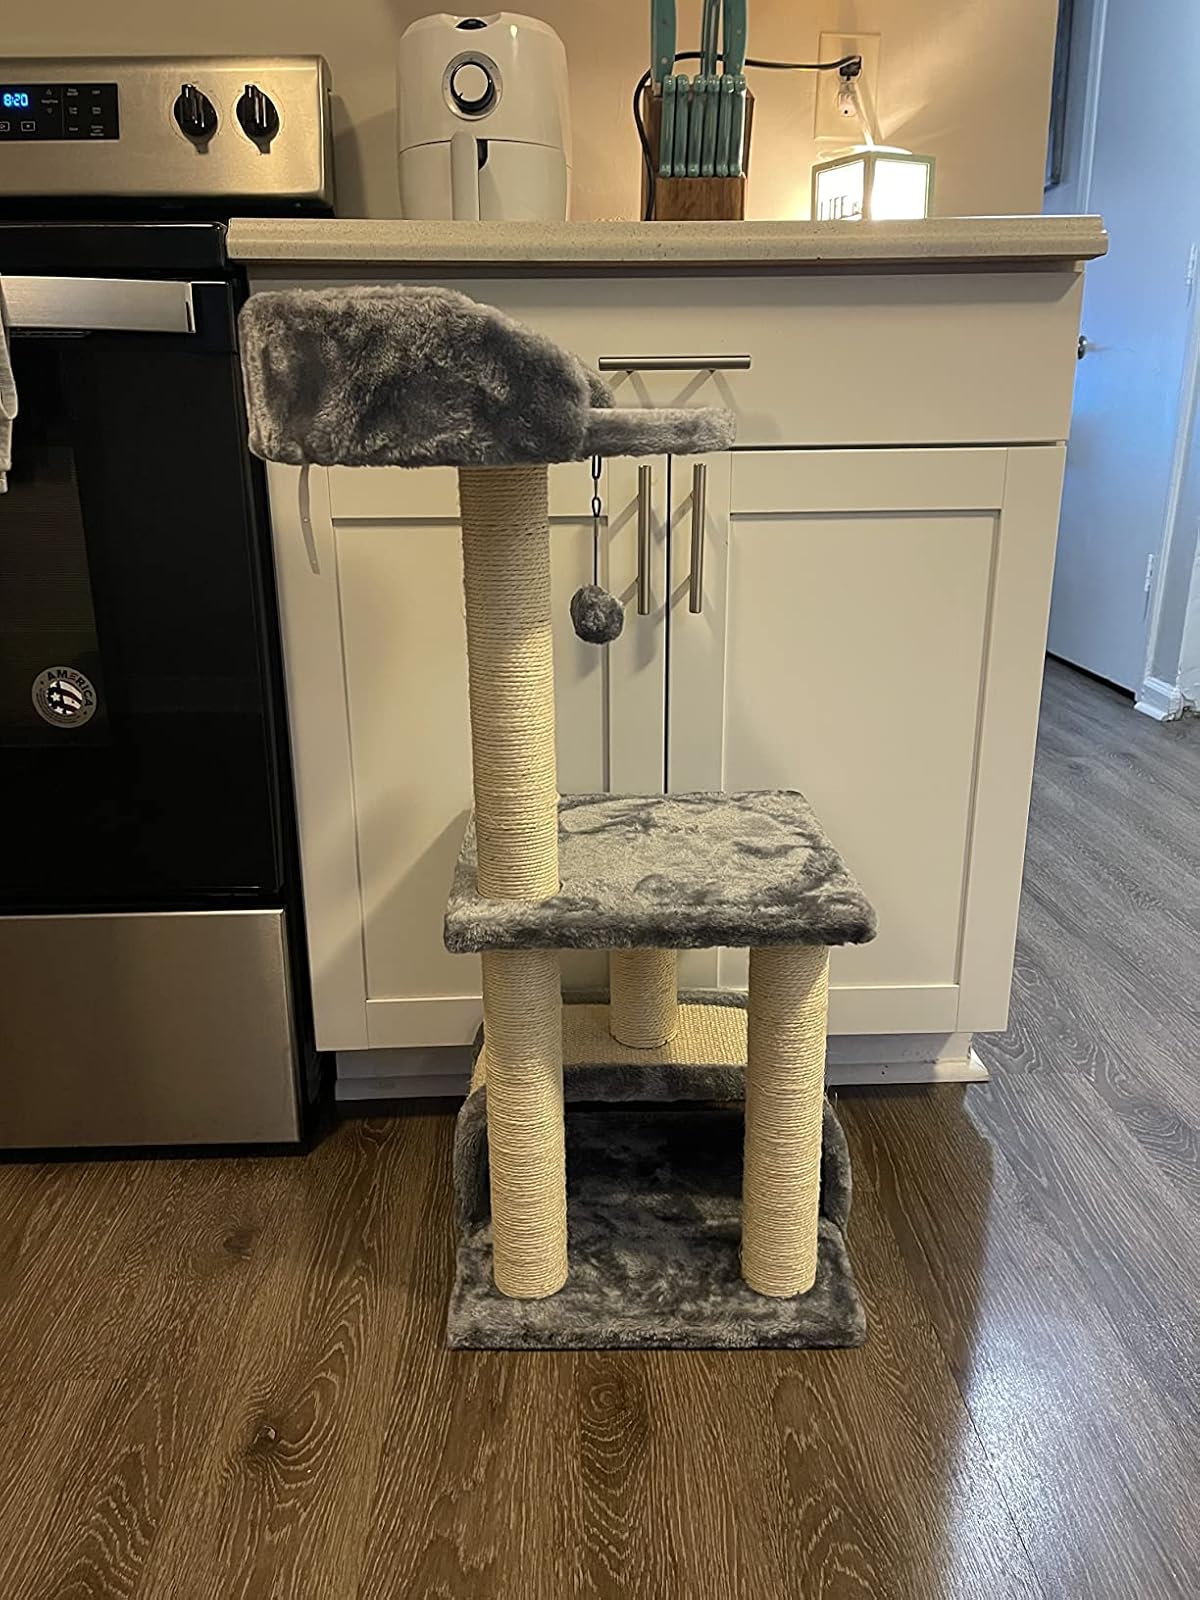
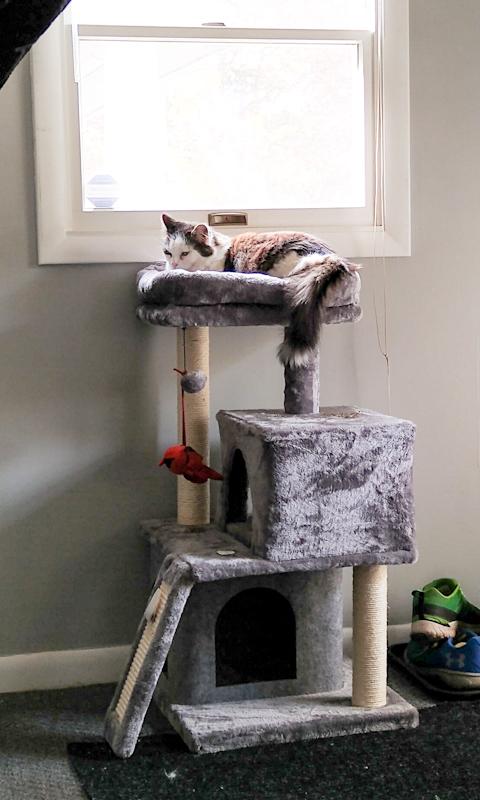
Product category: items_cat tree
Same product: no